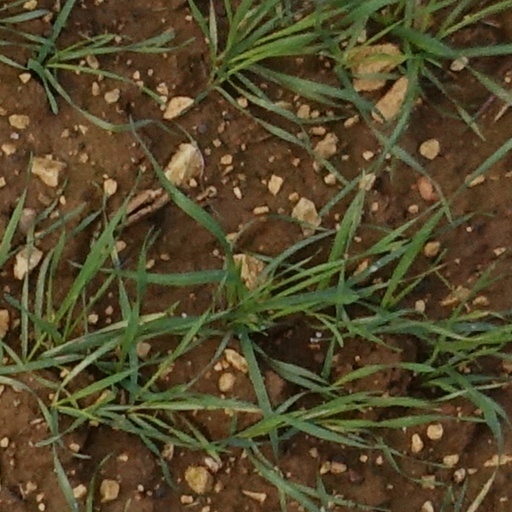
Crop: wheat